Long Range Desert Group

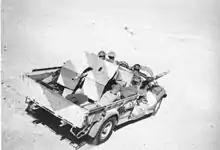
A Chevrolet WB with a Bofors 37 mm anti-tank gun mounted at the rear

The LRDG vehicles were mainly two wheel drive, chosen because they were lighter and used less fuel than four wheel drive. They were stripped of all non-essentials, including doors, windscreens and roofs. They were fitted with a bigger radiator, a condenser system, built up leaf springs for the harsh terrain, wide, low pressure desert tyres, sand mats and channels, plus map containers and a sun compass devised by Bagnold. Wireless trucks had special compartments built into the bodywork to house wireless equipment. Initially the LRDG patrols were equipped with one Canadian Military Pattern (CMP) Ford 15 cwt F15 truck for the commander, while the rest of the patrol used up to 10 Chevrolet 30 cwt 158.5" wheelbase (WB) trucks (the 'WA' model mentioned in some texts appears to be an 133" wheelbase version of the same vehicle). From March 1941 the 30 cwt Chevrolets were replaced by the CMP Ford 30 cwt F30, although in some ways this was a retrograde step as the four wheel drive and extra weight compared to the Chevrolets meant they used twice as much fuel, which reduced the range of a patrol. From March 1942 the Fords were progressively replaced by 200 Canadian Chevrolet 1533 X2 30 cwts, which had been specially ordered for the LRDG. From July 1942 Willys jeeps began to be issued for the patrol commander and patrol sergeant.